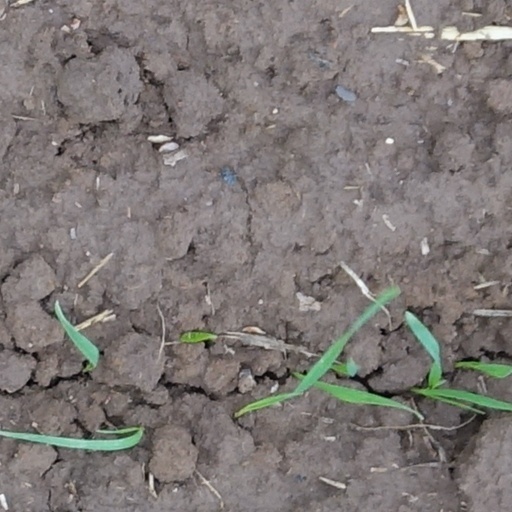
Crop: wheat